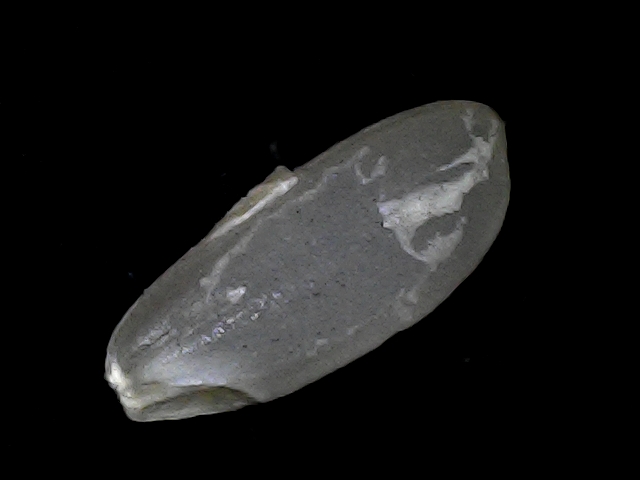
Rice variety: BD93